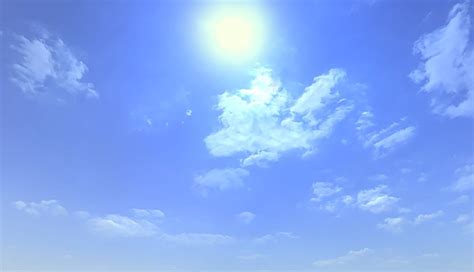
Weather: sun or clear